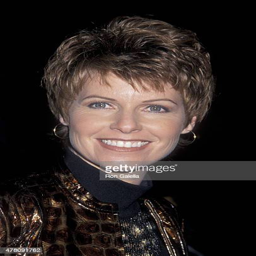
film actor attends the premiere